Charlie Parker (cricketer)

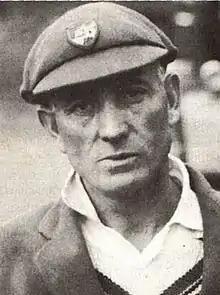

Charles Warrington Leonard Parker (14 October 1882 – 11 July 1959) was an English cricketer, who stands as the third highest wicket taker in the history of first-class cricket, behind Wilfred Rhodes and Tich Freeman.